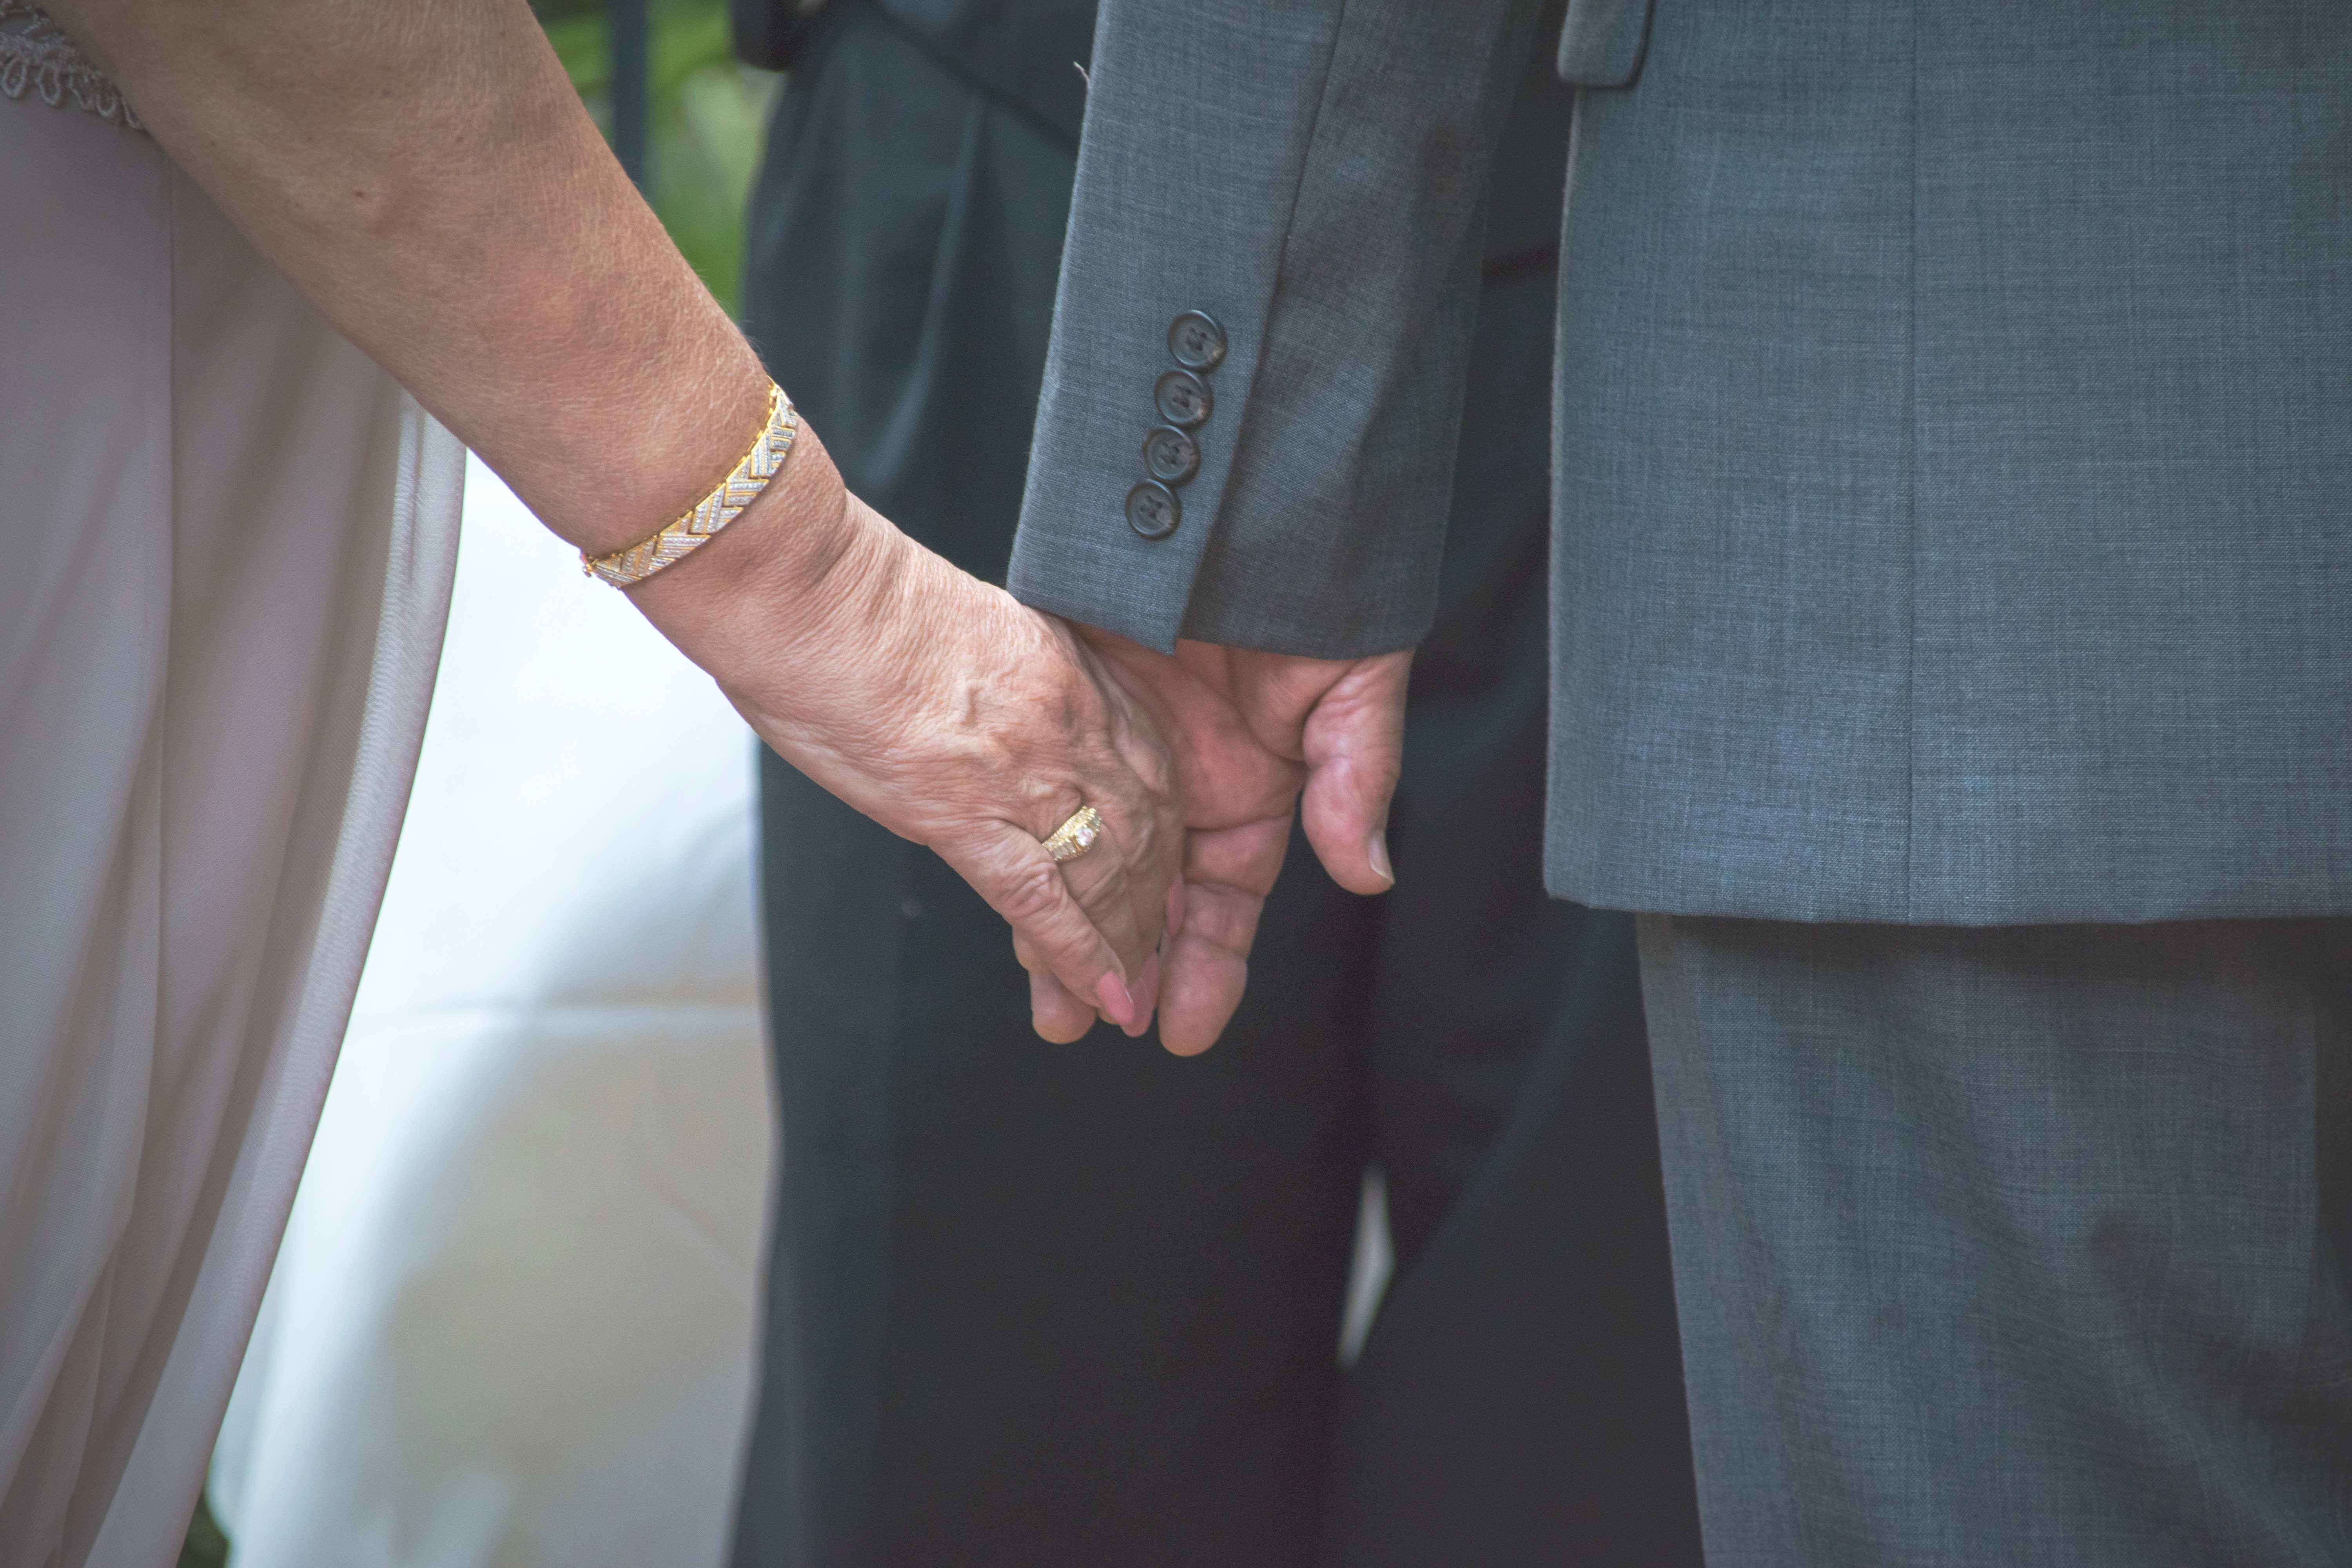
hand, man, male, leg, finger, arm, dress, sense